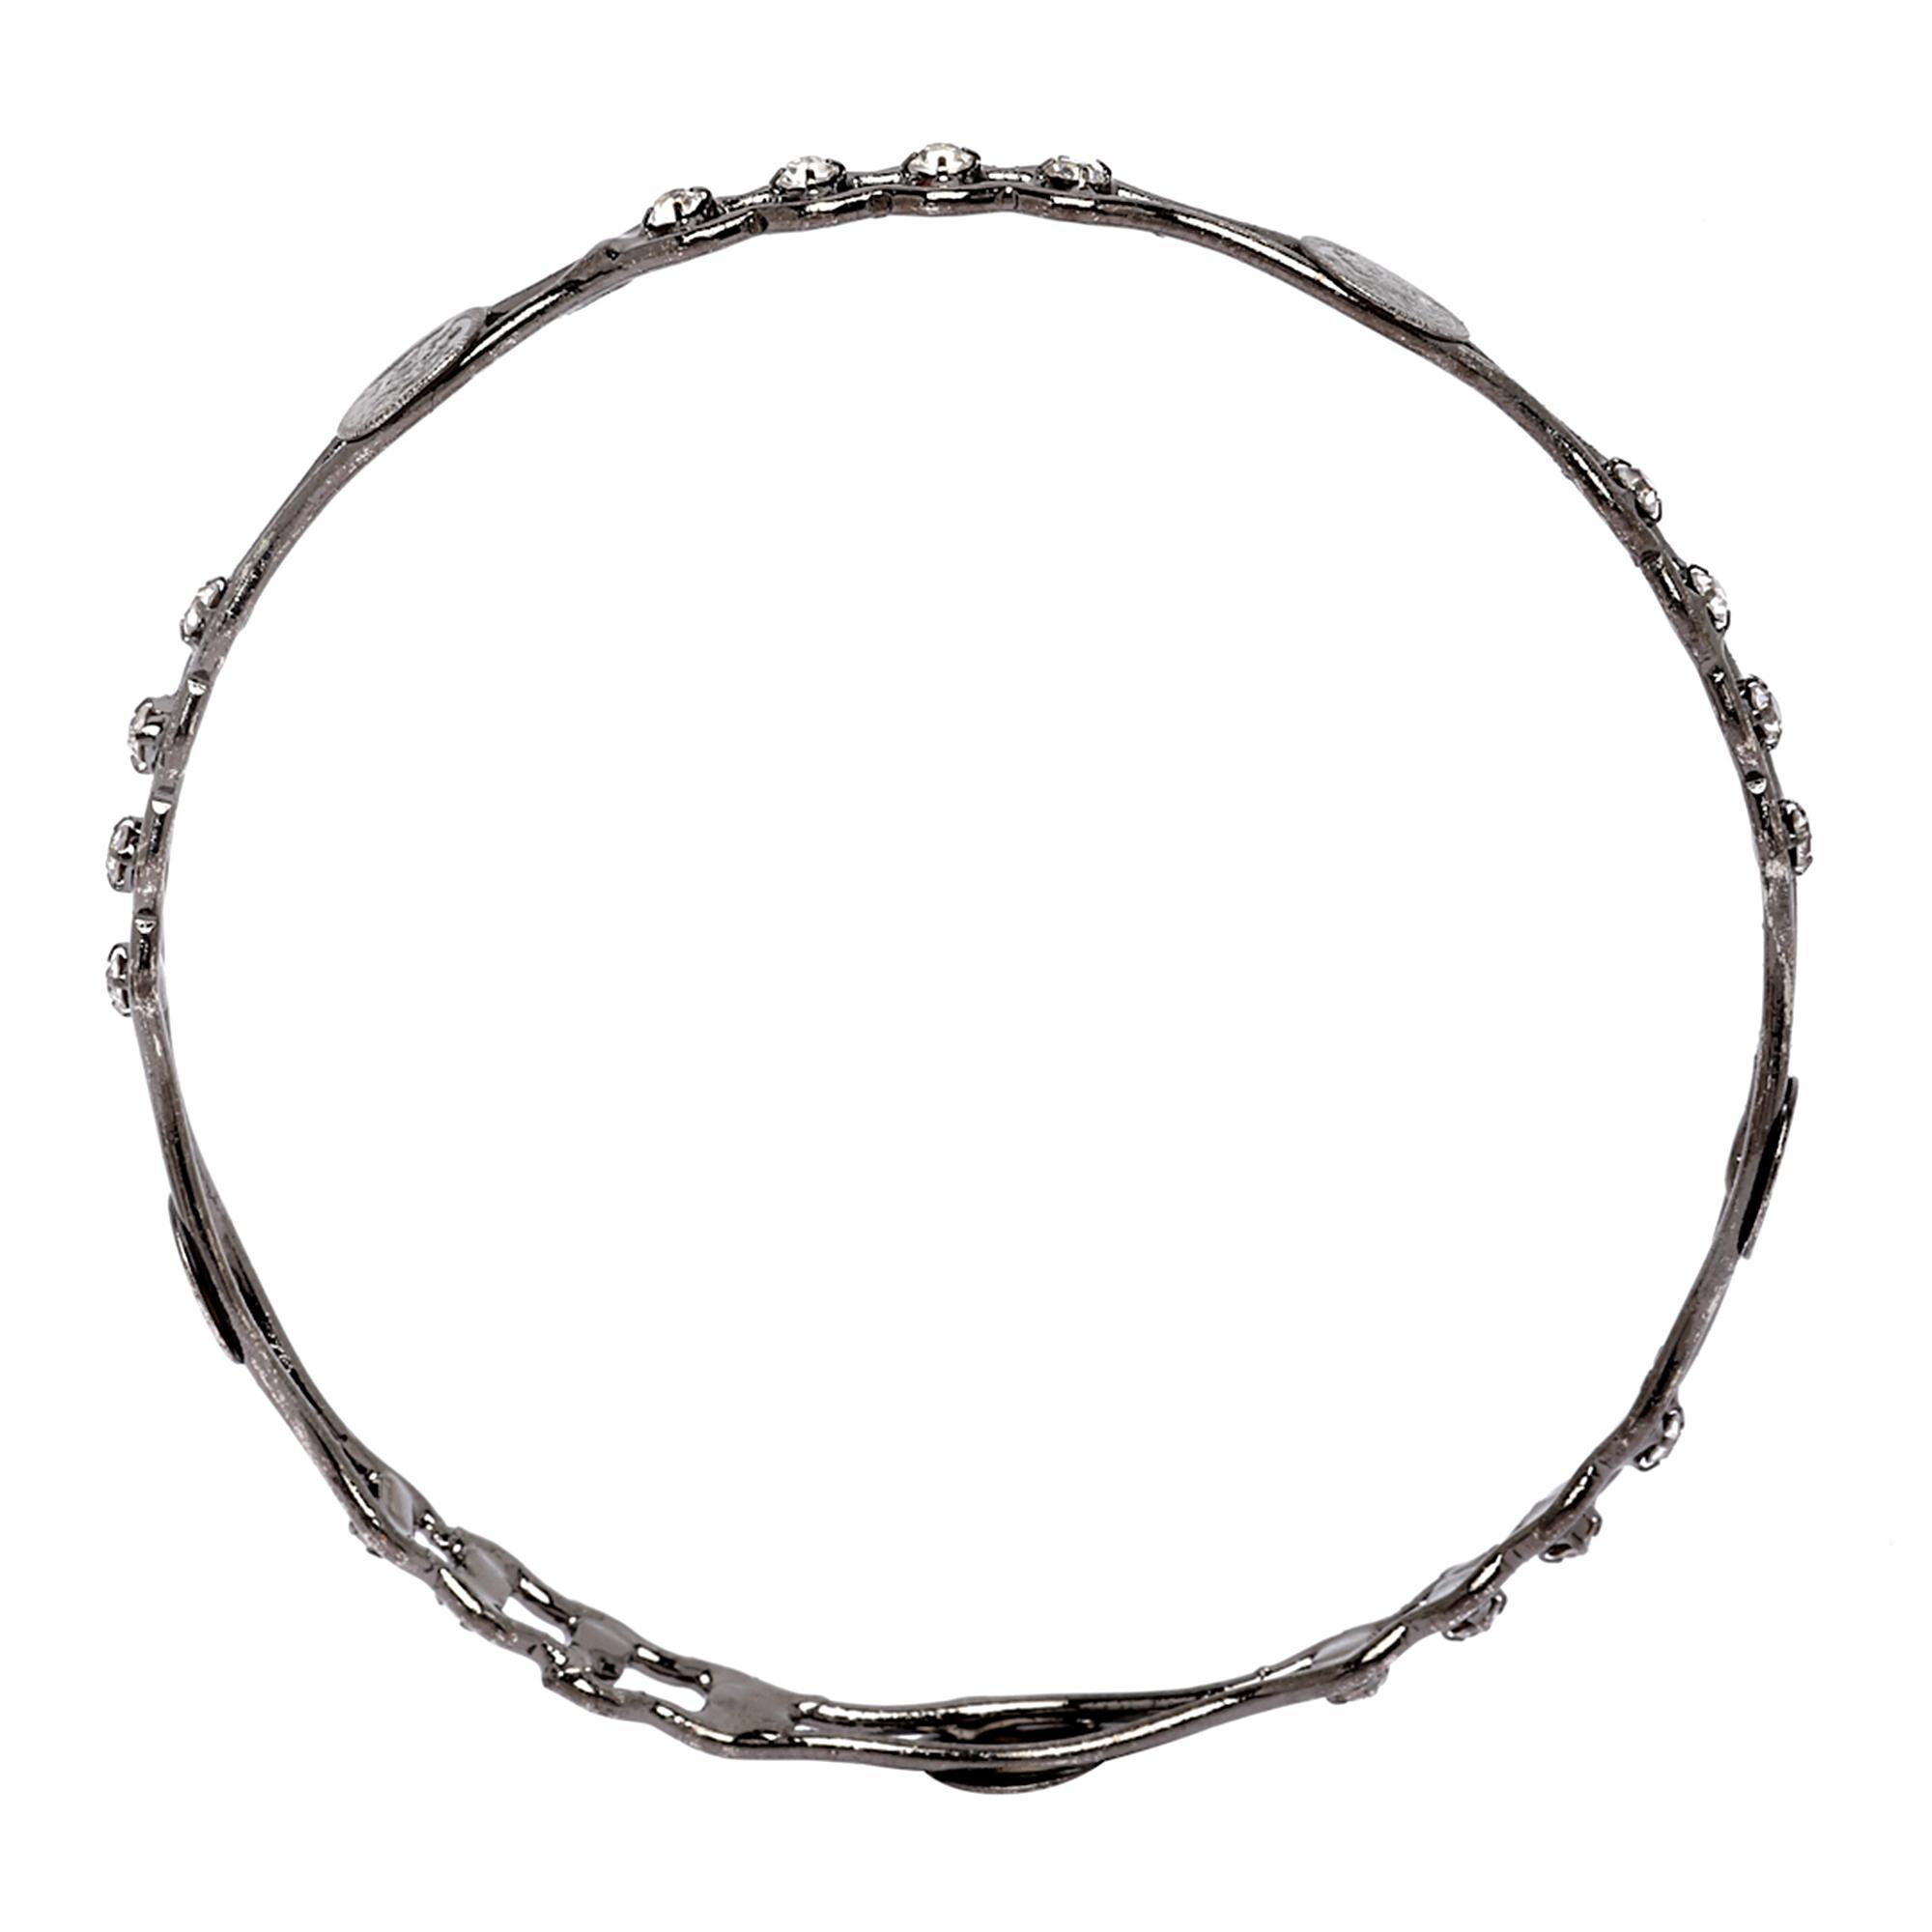
Zeneme Silver-Plated Oxidised Black Ad Studded Temple Coin Bangles Jewellery Set For Girls And Women (Set Of 4)
Type: Bangles
Brand: Zeneme
Price: Rs. 239
 Stylish party wear bangles- zeneme fashion jewellery presents these stylish bangles which are suitable for all occasions office wear, wedding and party wear. The colour complements all outfits and may be worn as a statement piece to any occasion. The designer artificial jewellery at zeneme is available in various designs and patterns like floral design, heart shape design, dancing peacock, crystal design and many more. The imitation designer jewellery that will go with your outfit and style up your fashion statement with variable designs and patterns to give you charming and elegant look is available at zeneme. Zeneme has huge collection of designer imitation jewellery like american diamond jewellery collection, gold plated jewellery collection, temple jewellery collection, valentine collection, jewellery combos and many more.
Features: What you get - set of 4 rose gold-plated temple coin bangles has white american diamond studded, secured with slip-on closure. ,Luxury gifting idea - give a meaningful and luxurious gift with zeneme jewellery.,Material craftsmanship - finest quality stones and environmentally friendly nonprecious metals are used for making the jewelry set.,Jewellery care - keep the jewellery away from direct heat, water, perfumes, deodorants and other strong chemicals as they may react with the metal or plating.,Nickel free and lead free as per international standards that makes it very skin friendly.,The plating is non-allergic and safe for all environments. . Dimensions - bangle size 2.4 - diameter - 5.715 cm, circumference - 17.9324 cm bangle size 2.6 - diameter - 6.0325 cm, circumference - 18.9484 cm bangle size 2.8 - diameter - 6.35 cm, circumfere,Store the jewellry when not in use in a storage box or a cloth pouch to retain its shine.,It is safe for wearing for long hours. Exquisite handwork is required since some crystals are too small to pick my fingers, really hard and time-consuming.
Included: Set Of 4 X American Diamond Studded Temple Coin Bangles Jewellery Set